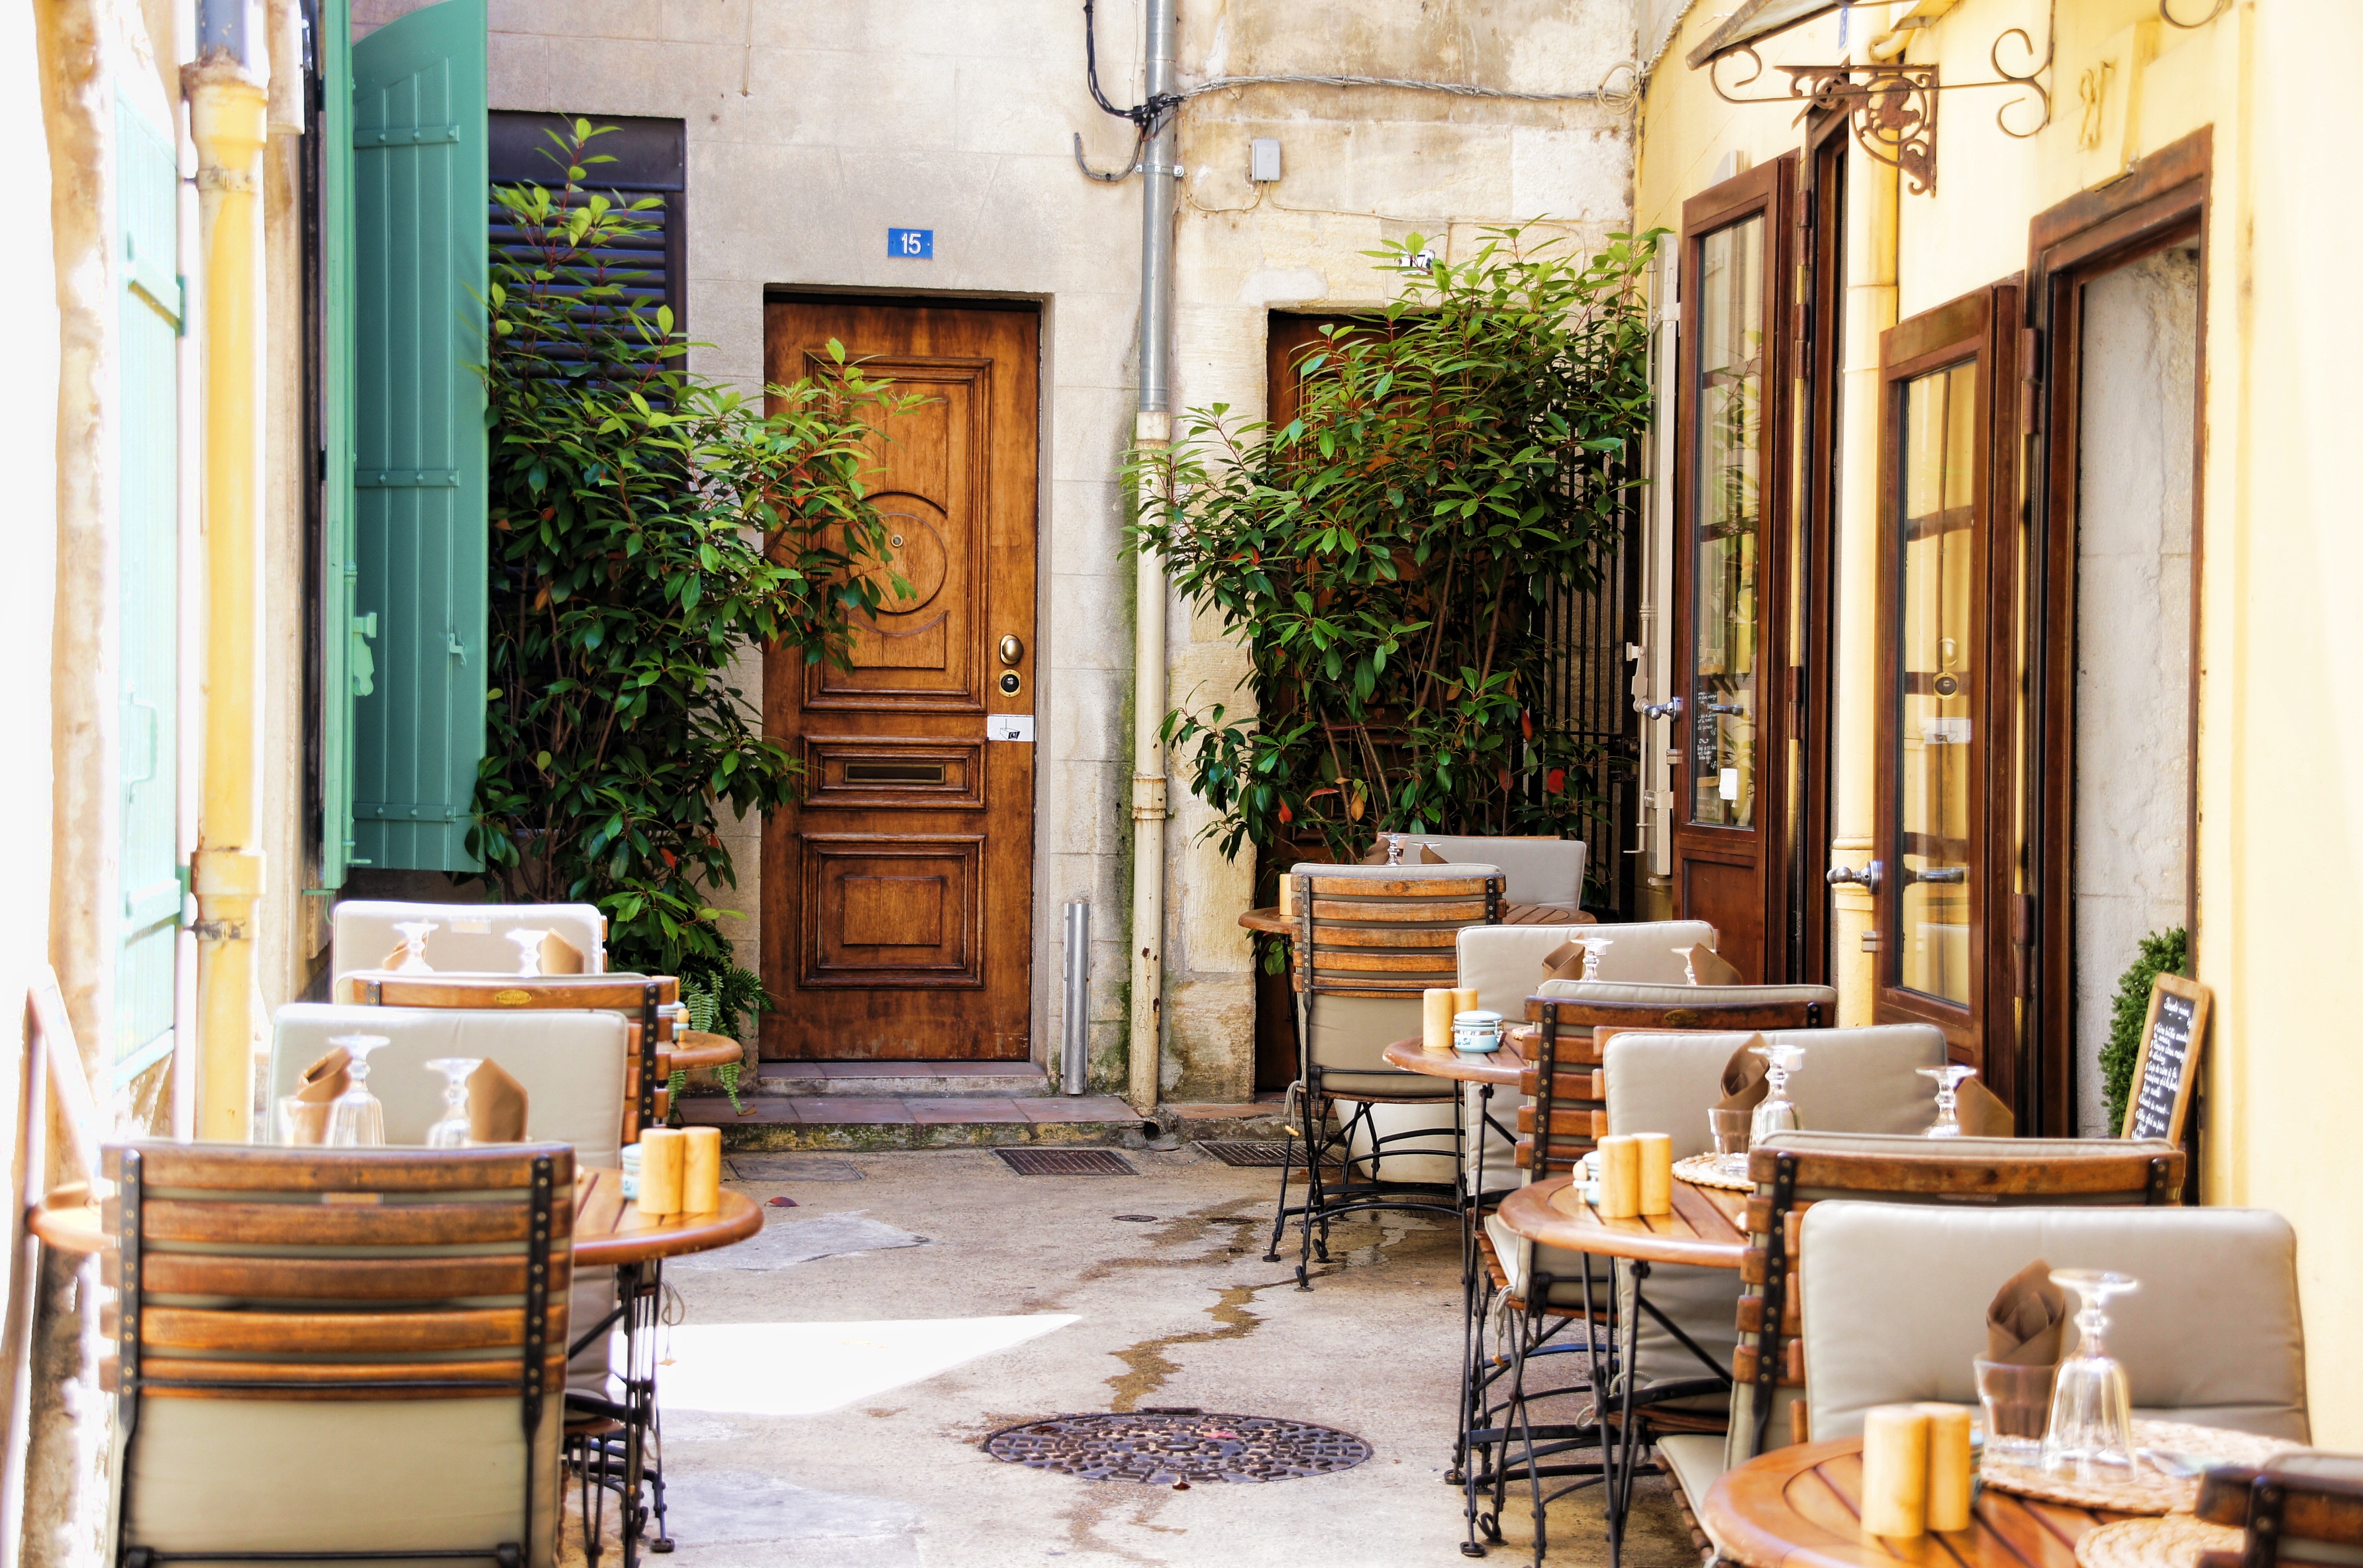
window, restaurant, atmosphere, home, porch, france, cottage, property, living room, room, eat, interior design, chairs, courtyard, bistro, provence, estate, condominium, dining tables